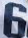
Number: 6